Holy water in the Ethiopian Orthodox Tewahedo Church

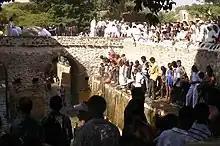
Timkat ceremony at Fasilides Bath, 2011

The Ethiopian Orthodox Tewahedo Church believes that holy water can heal people from demonic afflictions and illnesses. The water is also consumed to remove "harmful things inside the stomach." Studies show that the majority of Ethiopians prefer traditional healing methods, such as holy water, over biomedical services for major illnesses, particularly for mental health issues. Approximately 98% of first encounters for mental health problems involve traditional healing methods using holy water.